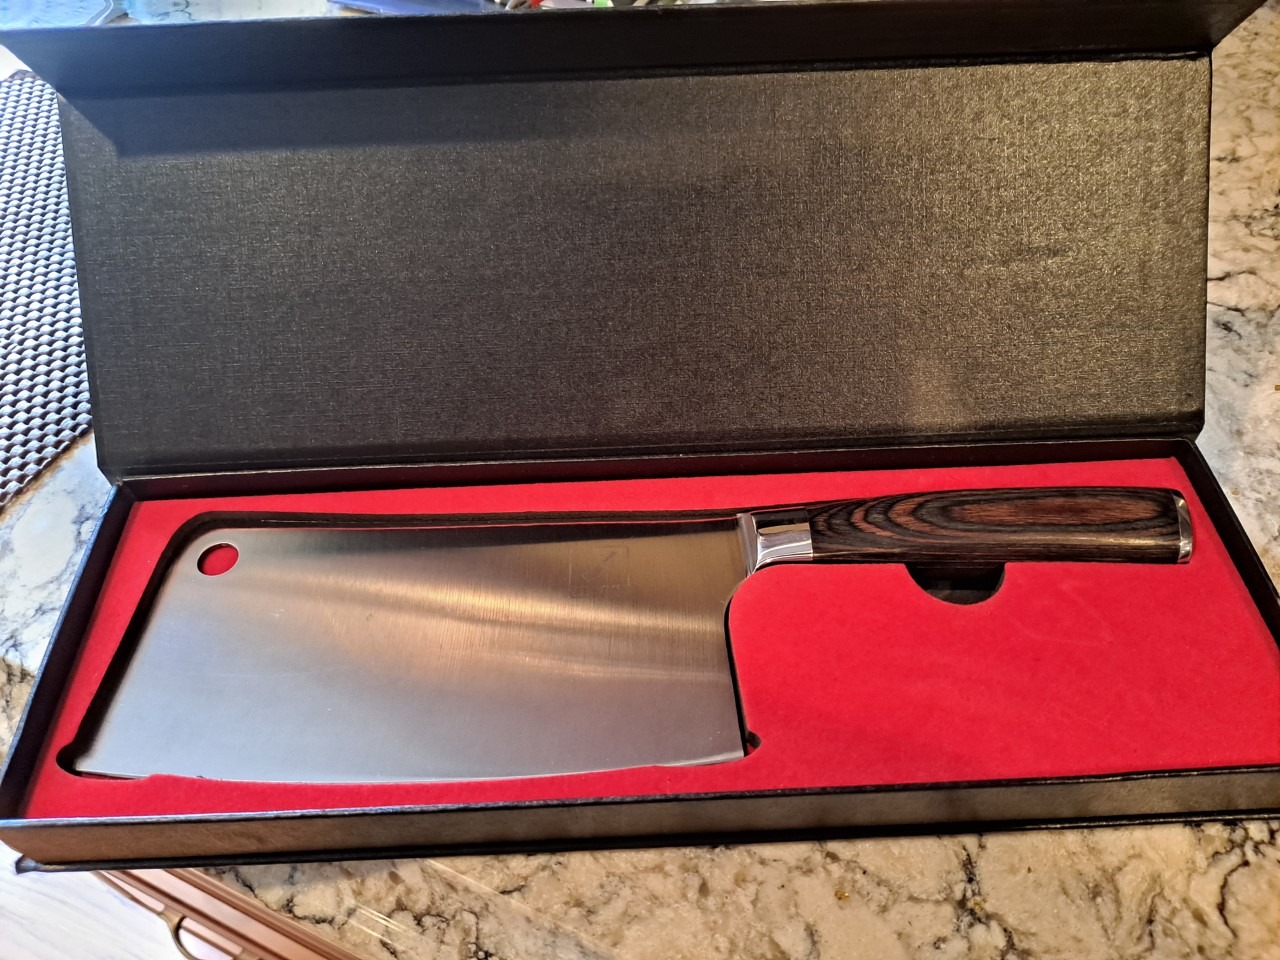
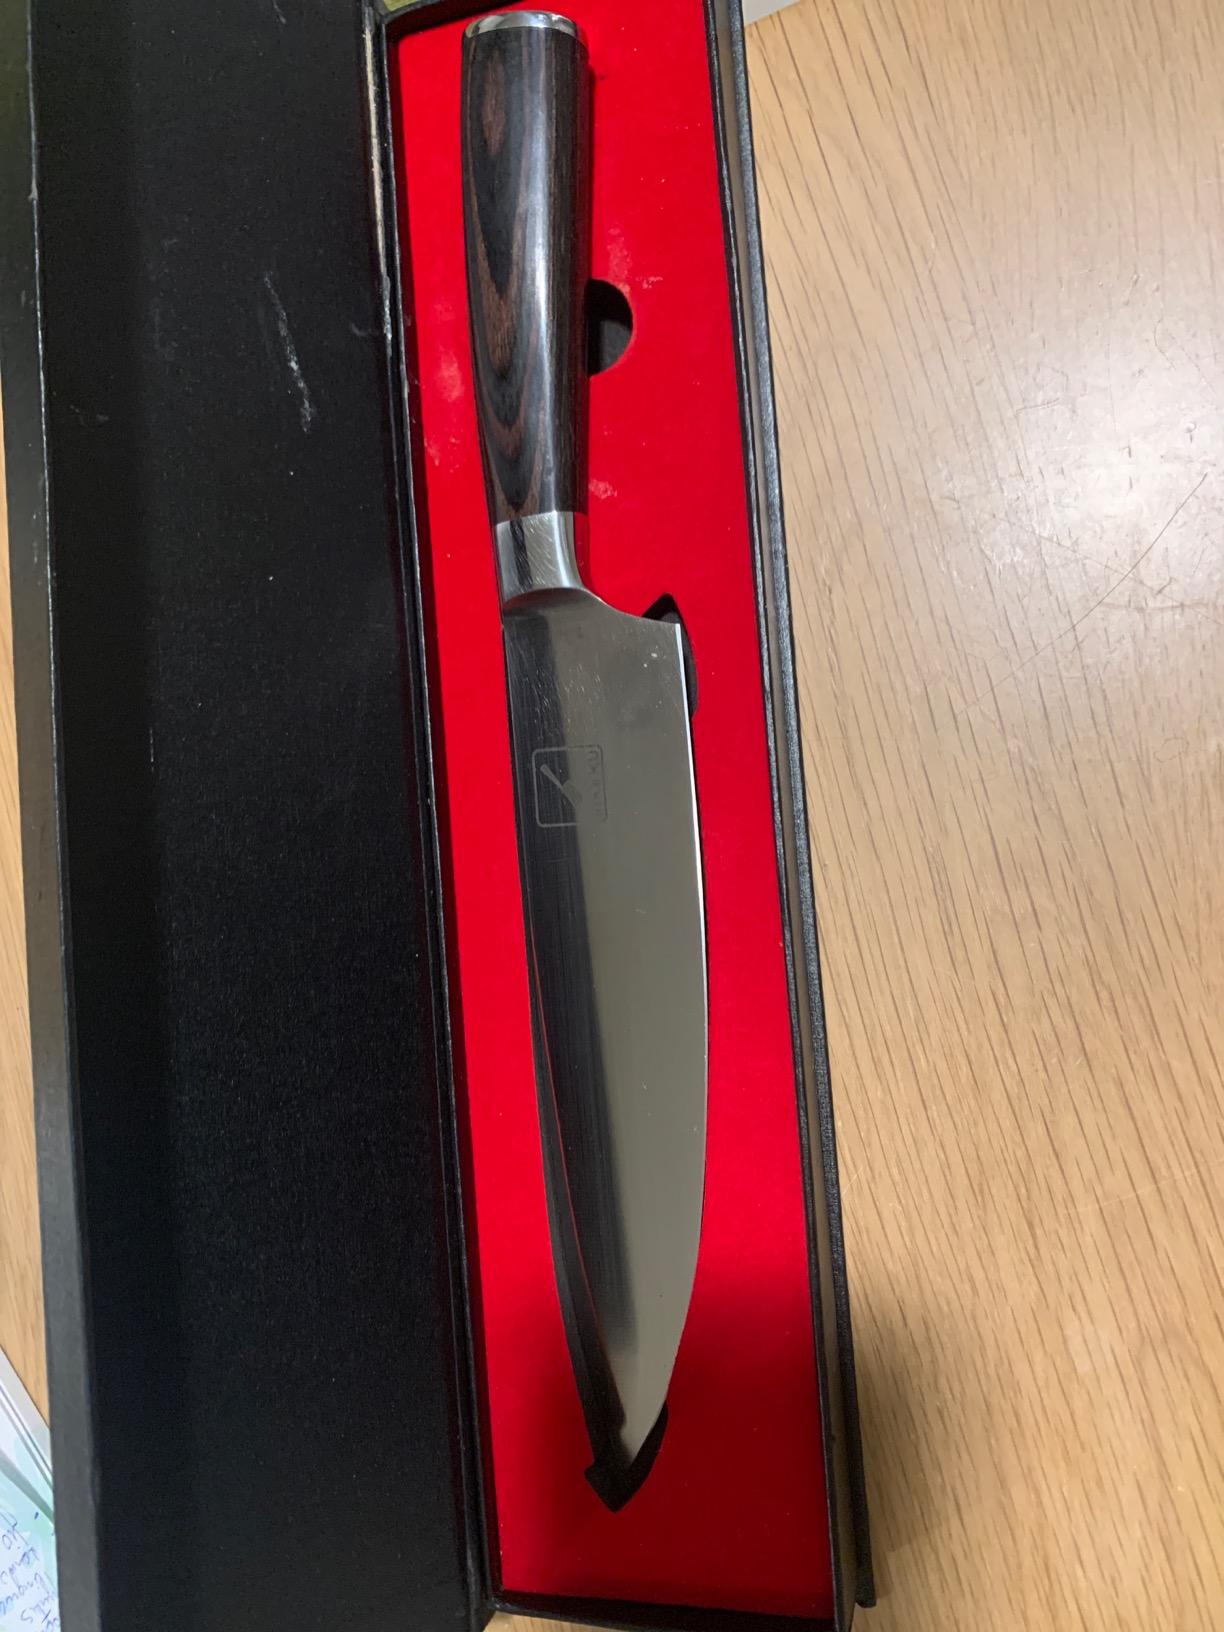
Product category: items_knife
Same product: no